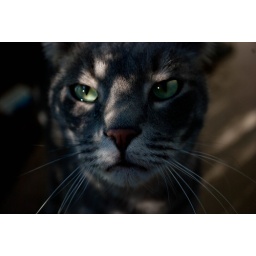
Photo of a gray stray cat that's been around the house. He can look quite menacing!